Martijn van Nellestijn

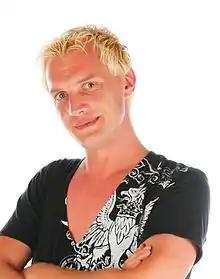
Martijn van Nellestijn (2011)

Martijn Jacob van Nellestijn (born 6 March 1978) is a Dutch film director.